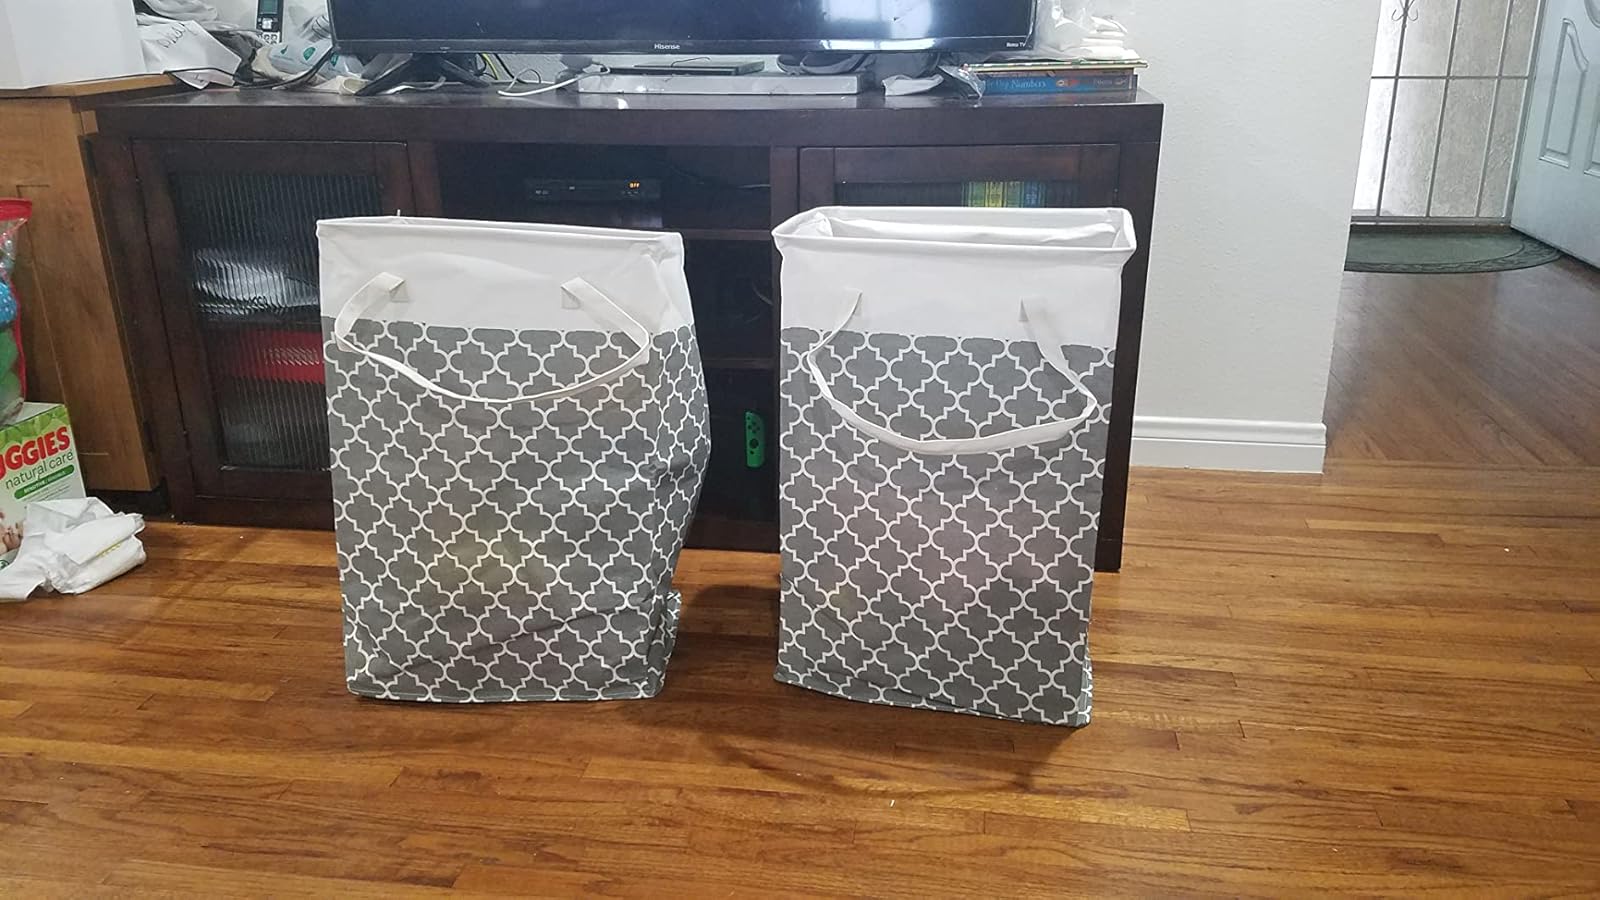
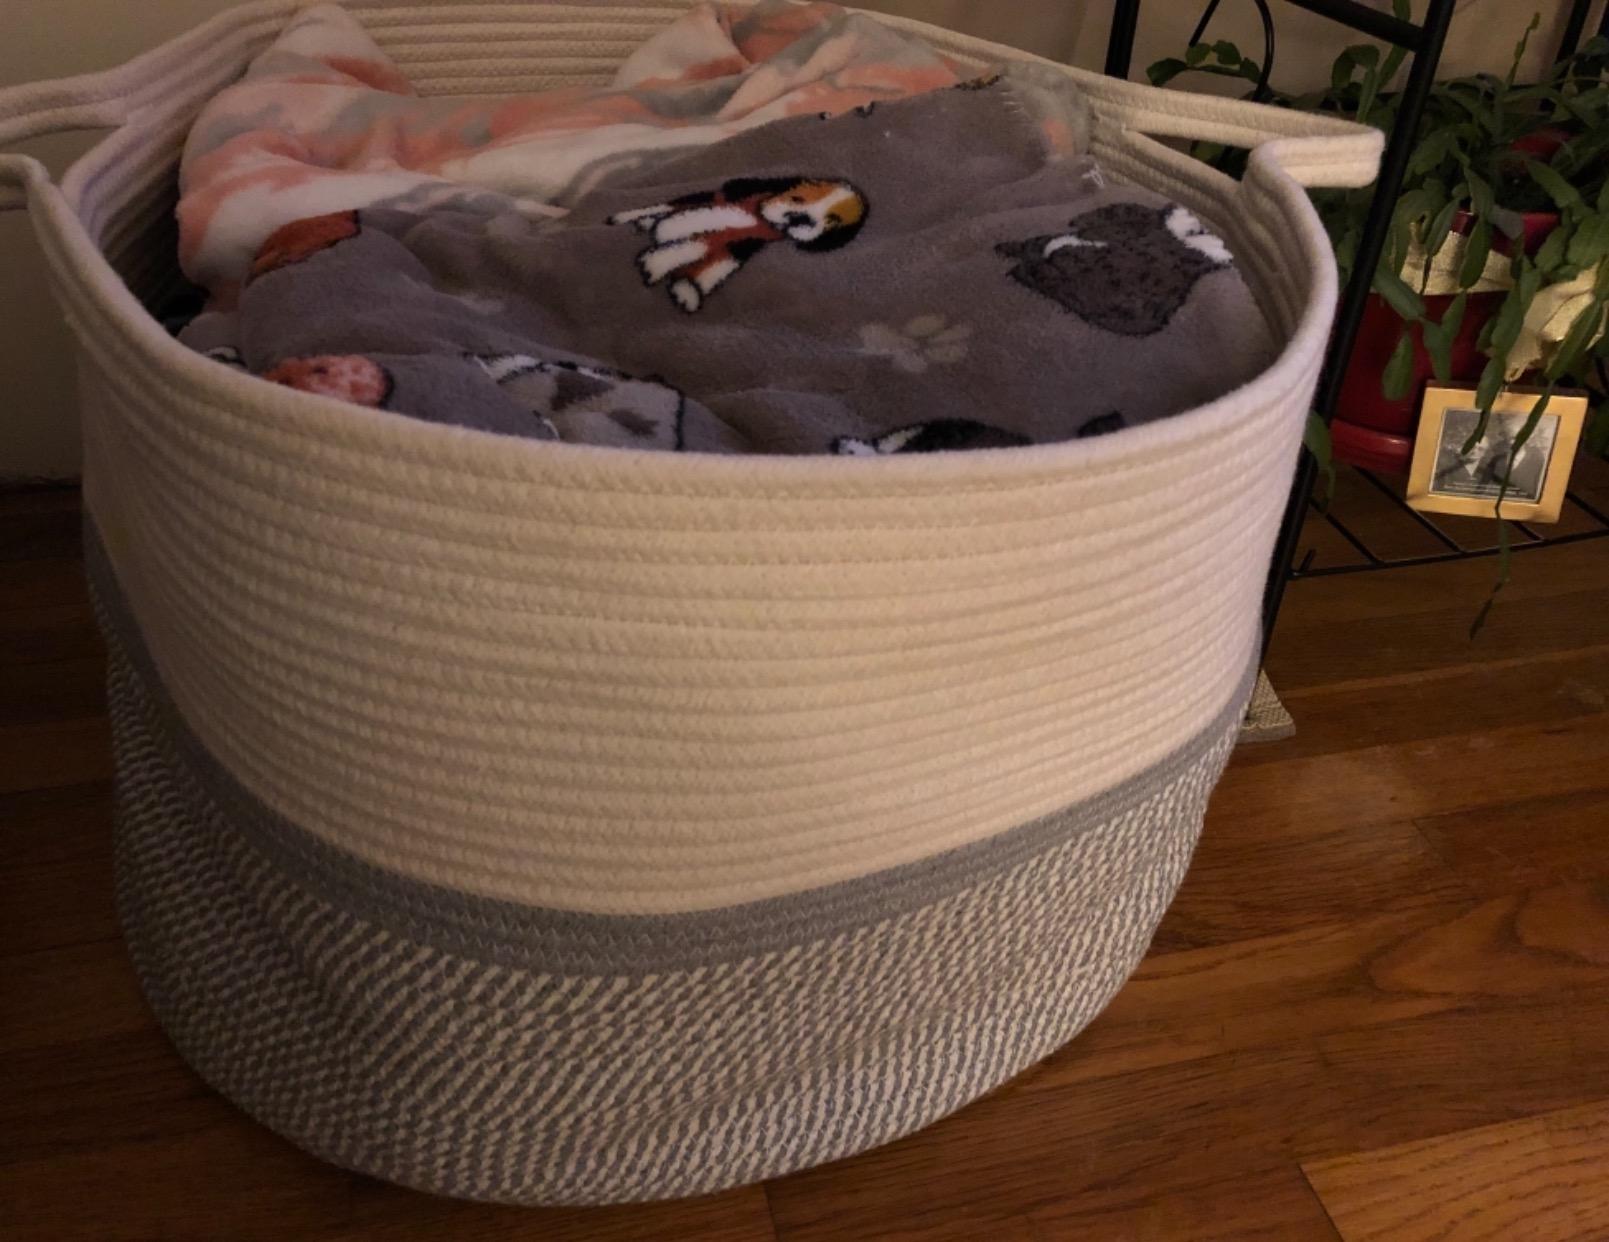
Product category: items_hamper
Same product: no